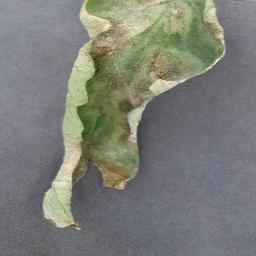
Label: Tomato___Late_blight